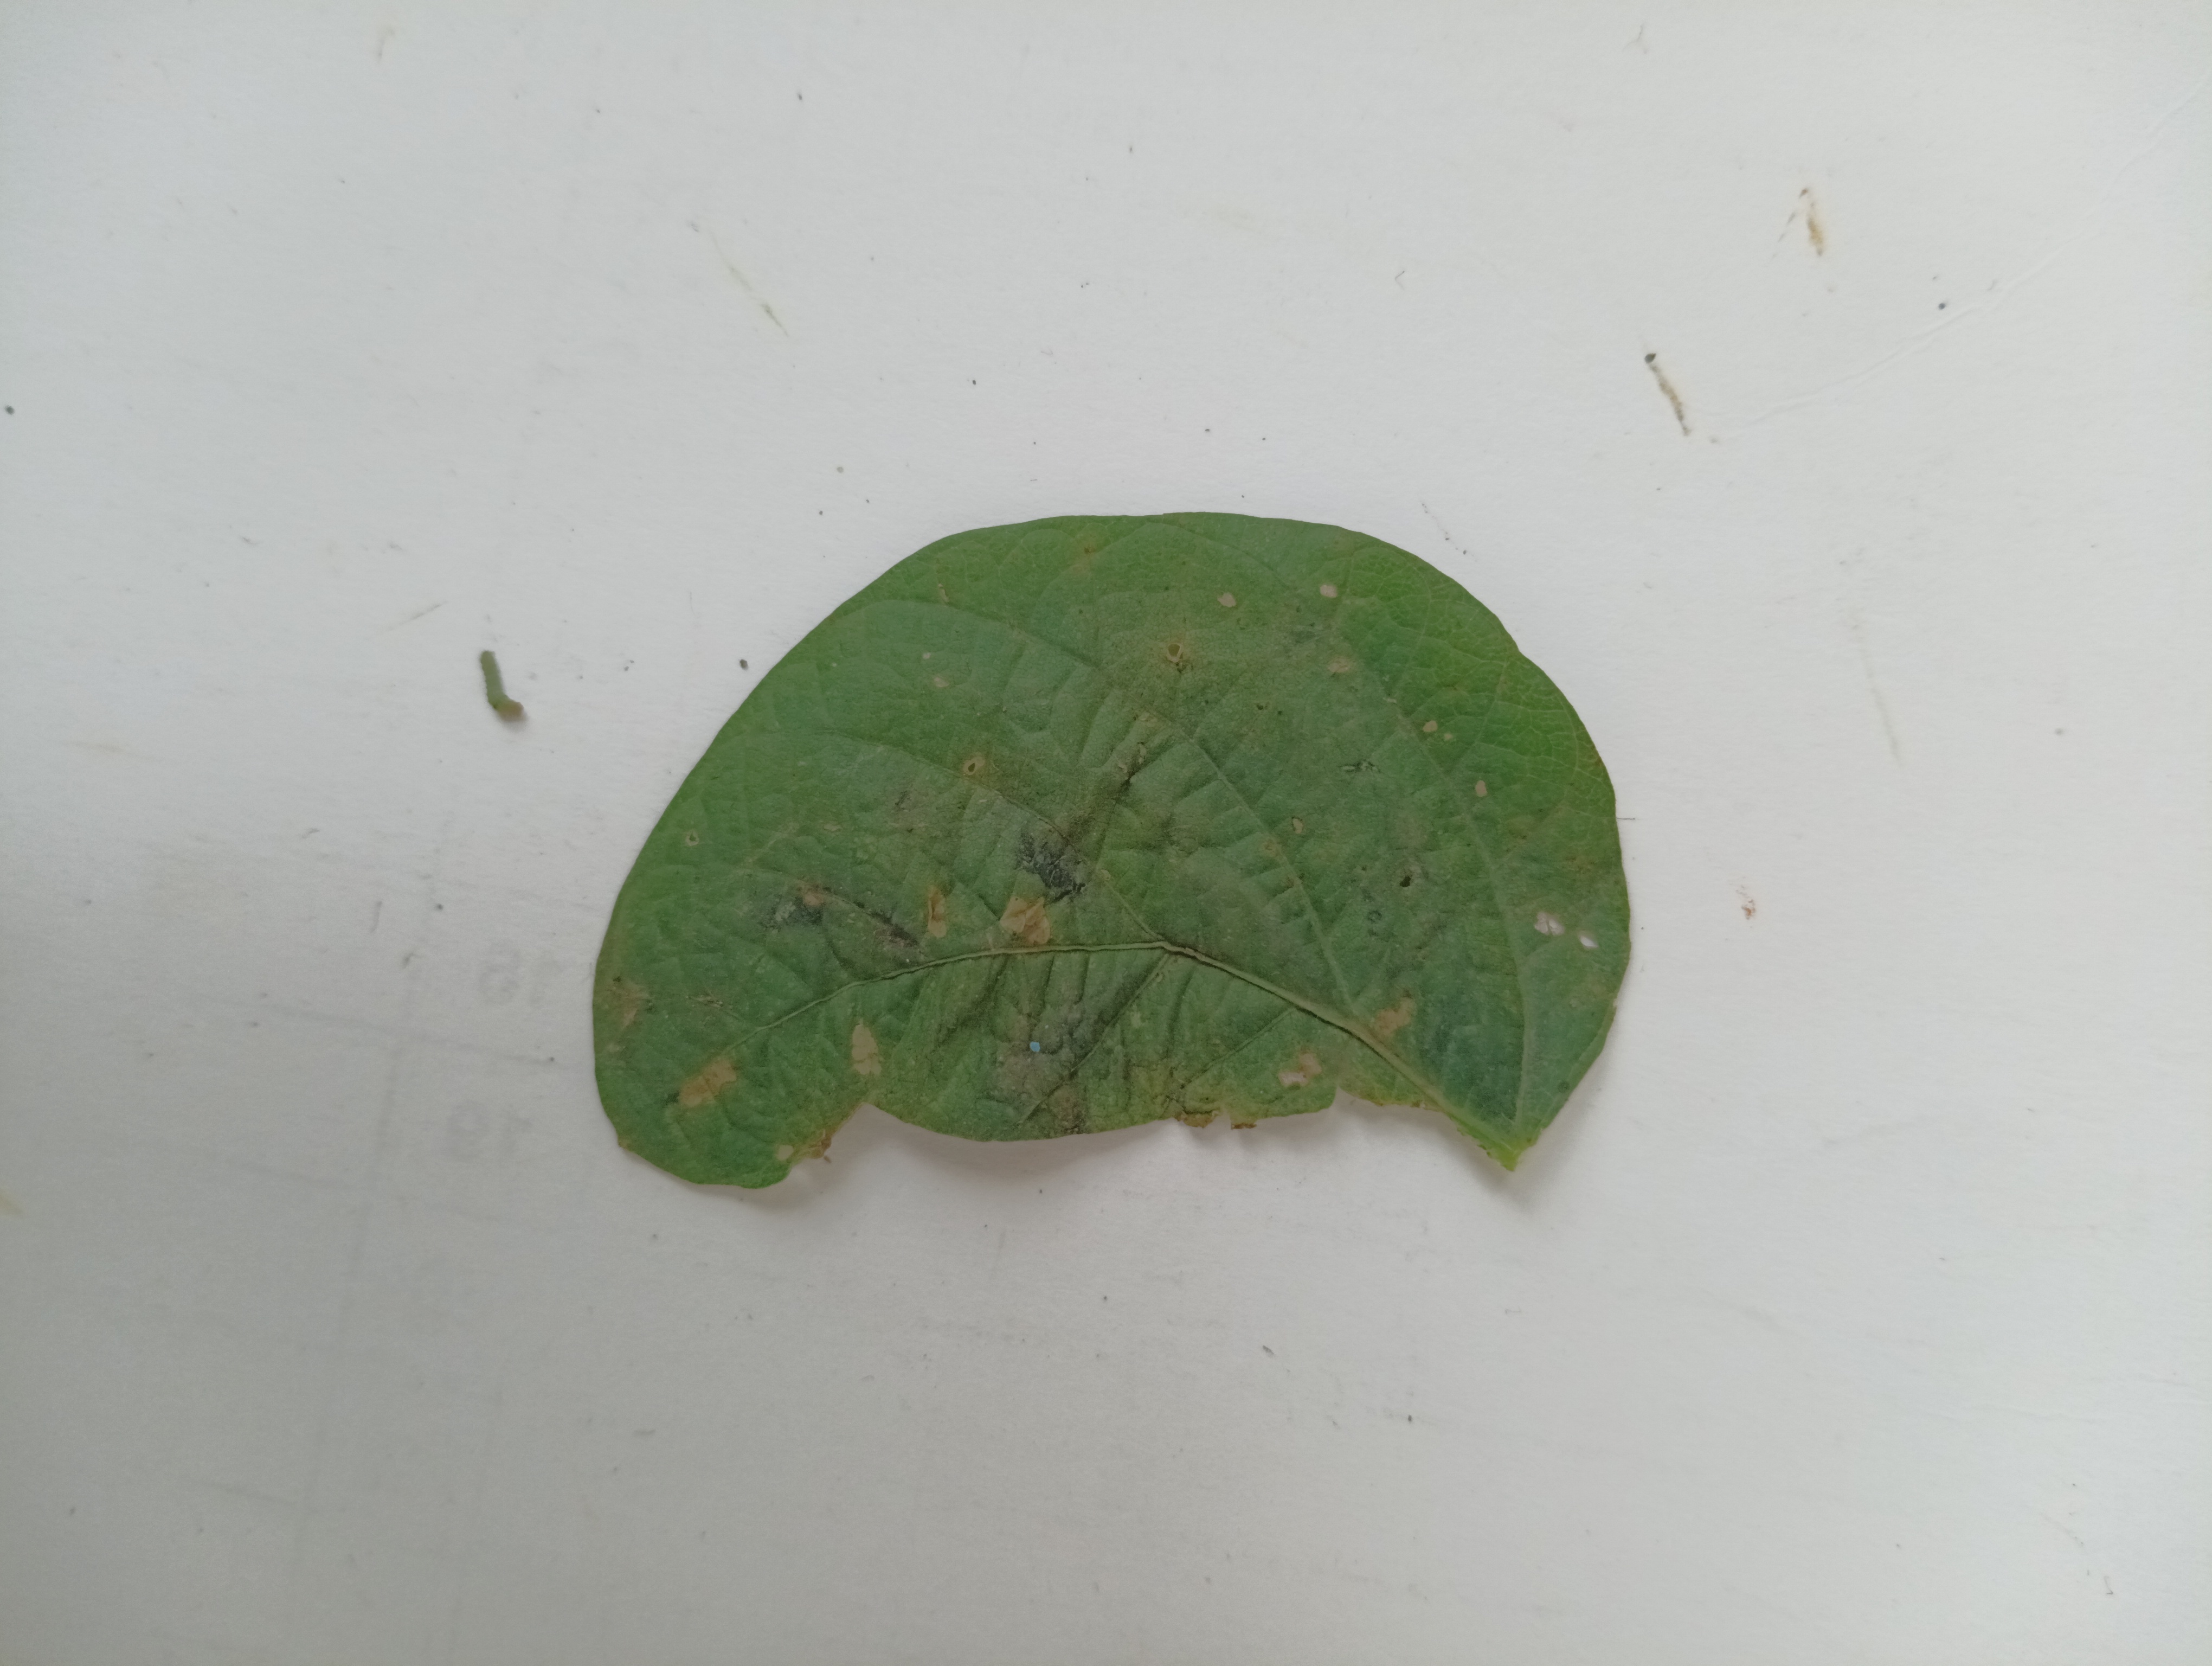
Label: Bacterial leaf Blight